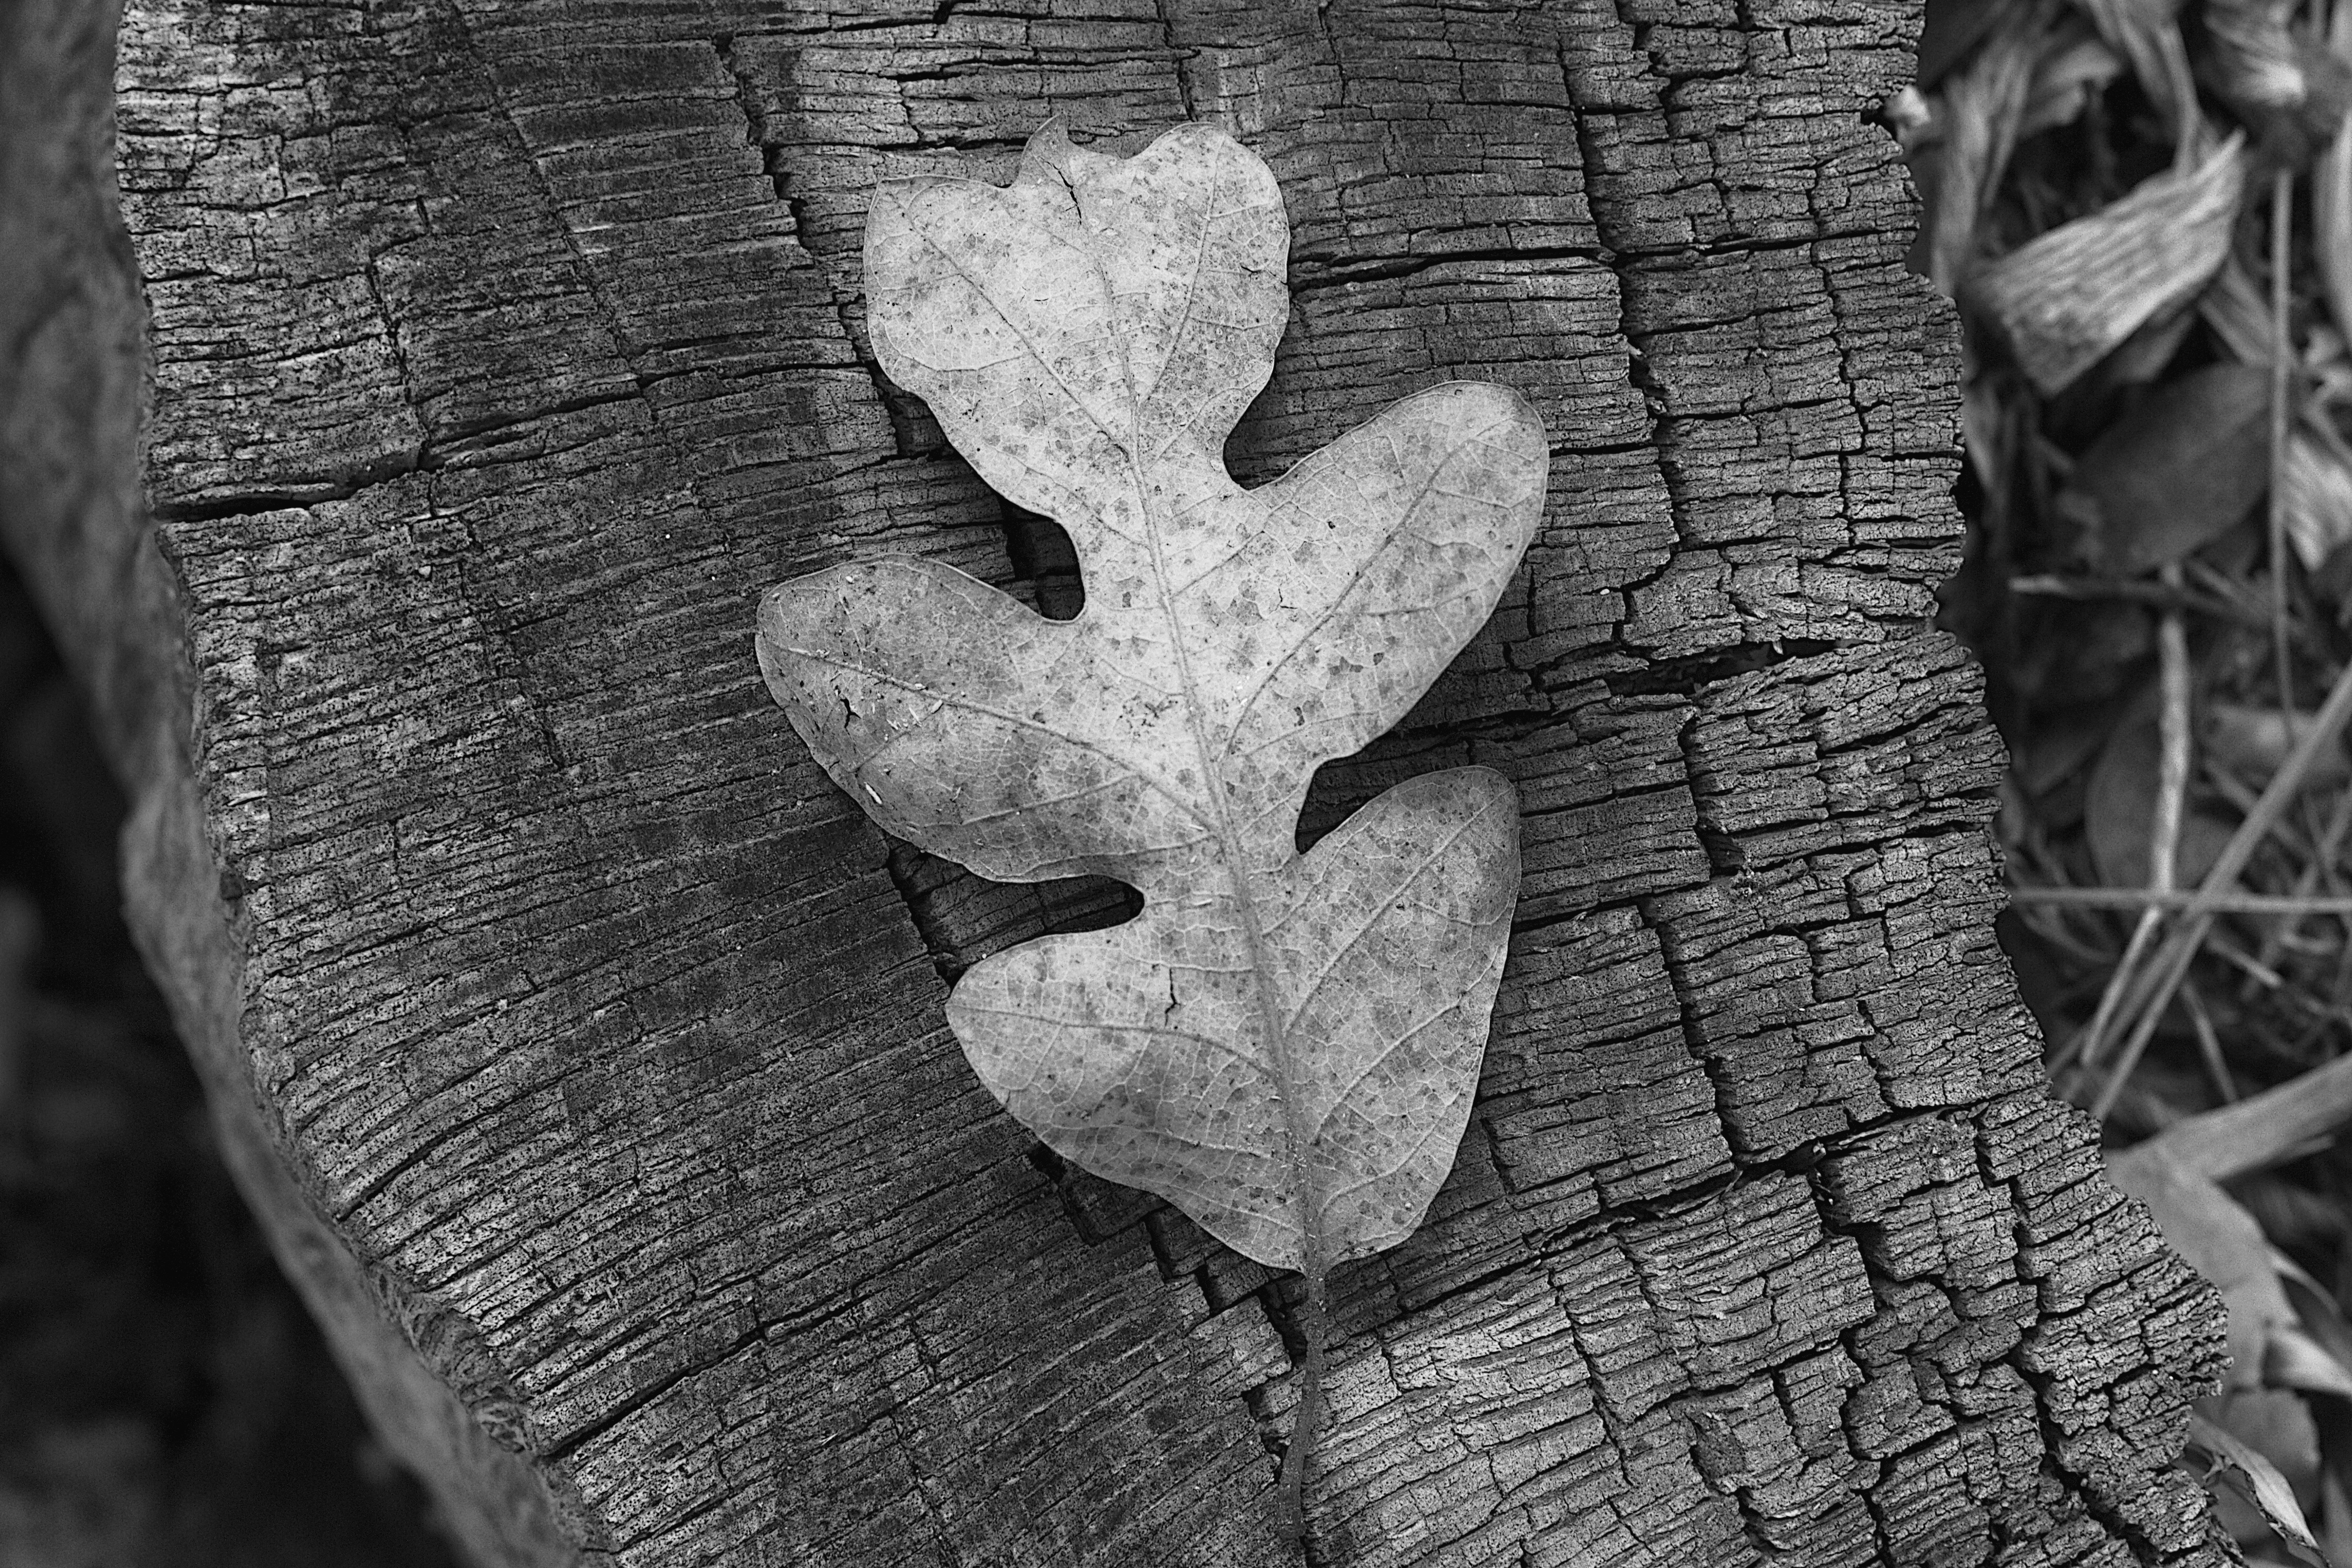
hand, tree, rock, branch, black and white, plant, wood, photography, texture, leaf, flower, trunk, spring, soil, black, monochrome, season, close up, bw, sculpture, art, carving, monochrome photography, woody plant